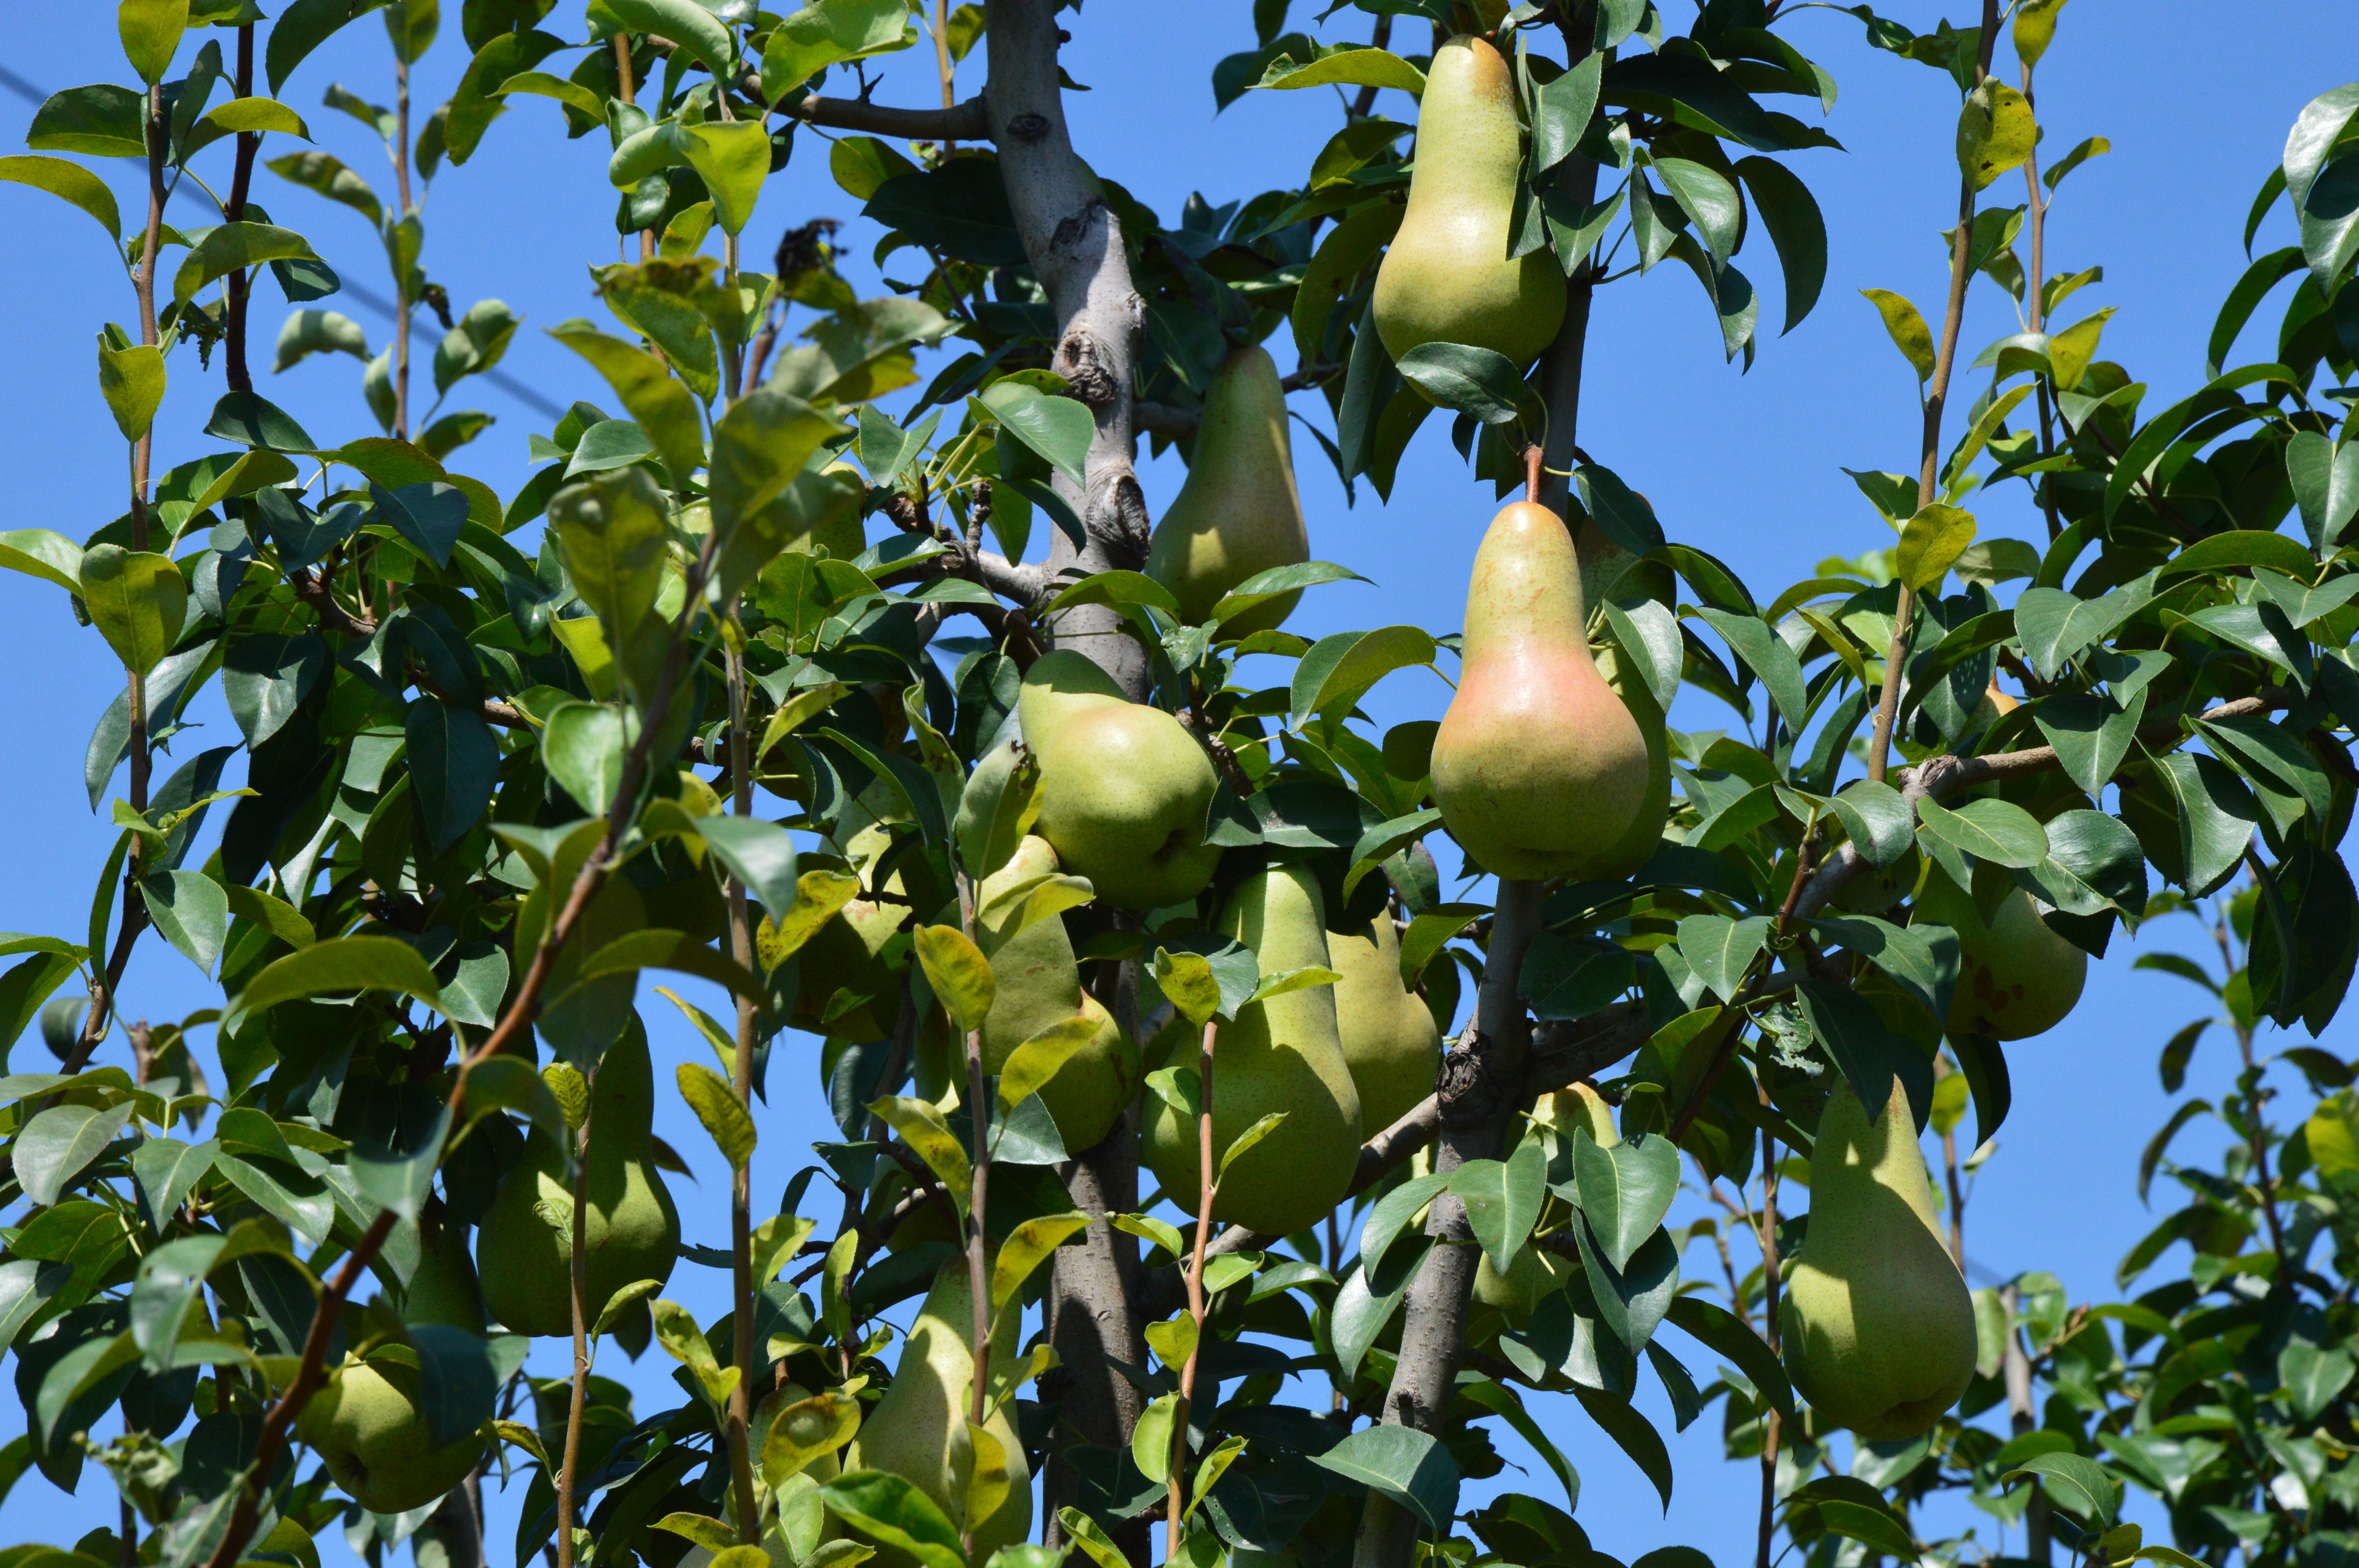
tree, branch, plant, farm, fruit, fall, flower, orchard, food, harvest, produce, pear, flowering plant, land plant